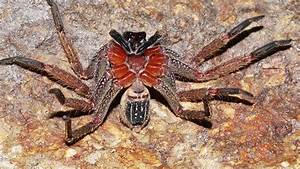
Label: ragno